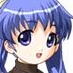
Portrait style: Anime Portrait